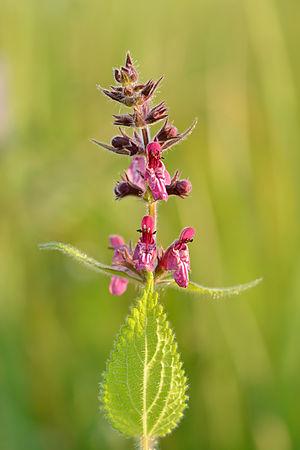
Le lamier pourpre ou ortie rouge est une variété de plantes de la famille des Lamiaceae très commune en Europe, et considérée comme une mauvaise herbe.
L'épiaire des bois encore appelée ortie puante est une plante herbacée vivace de la famille des Lamiacées.